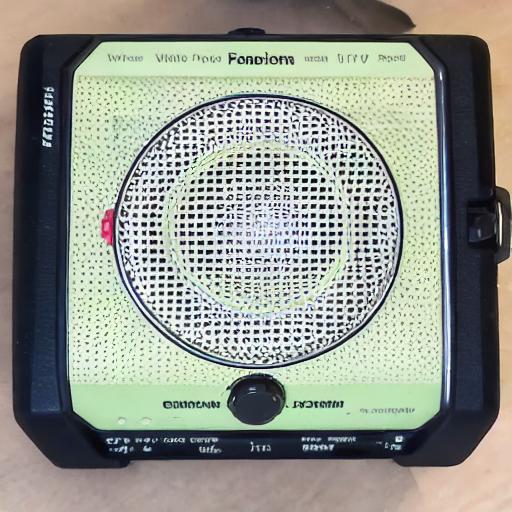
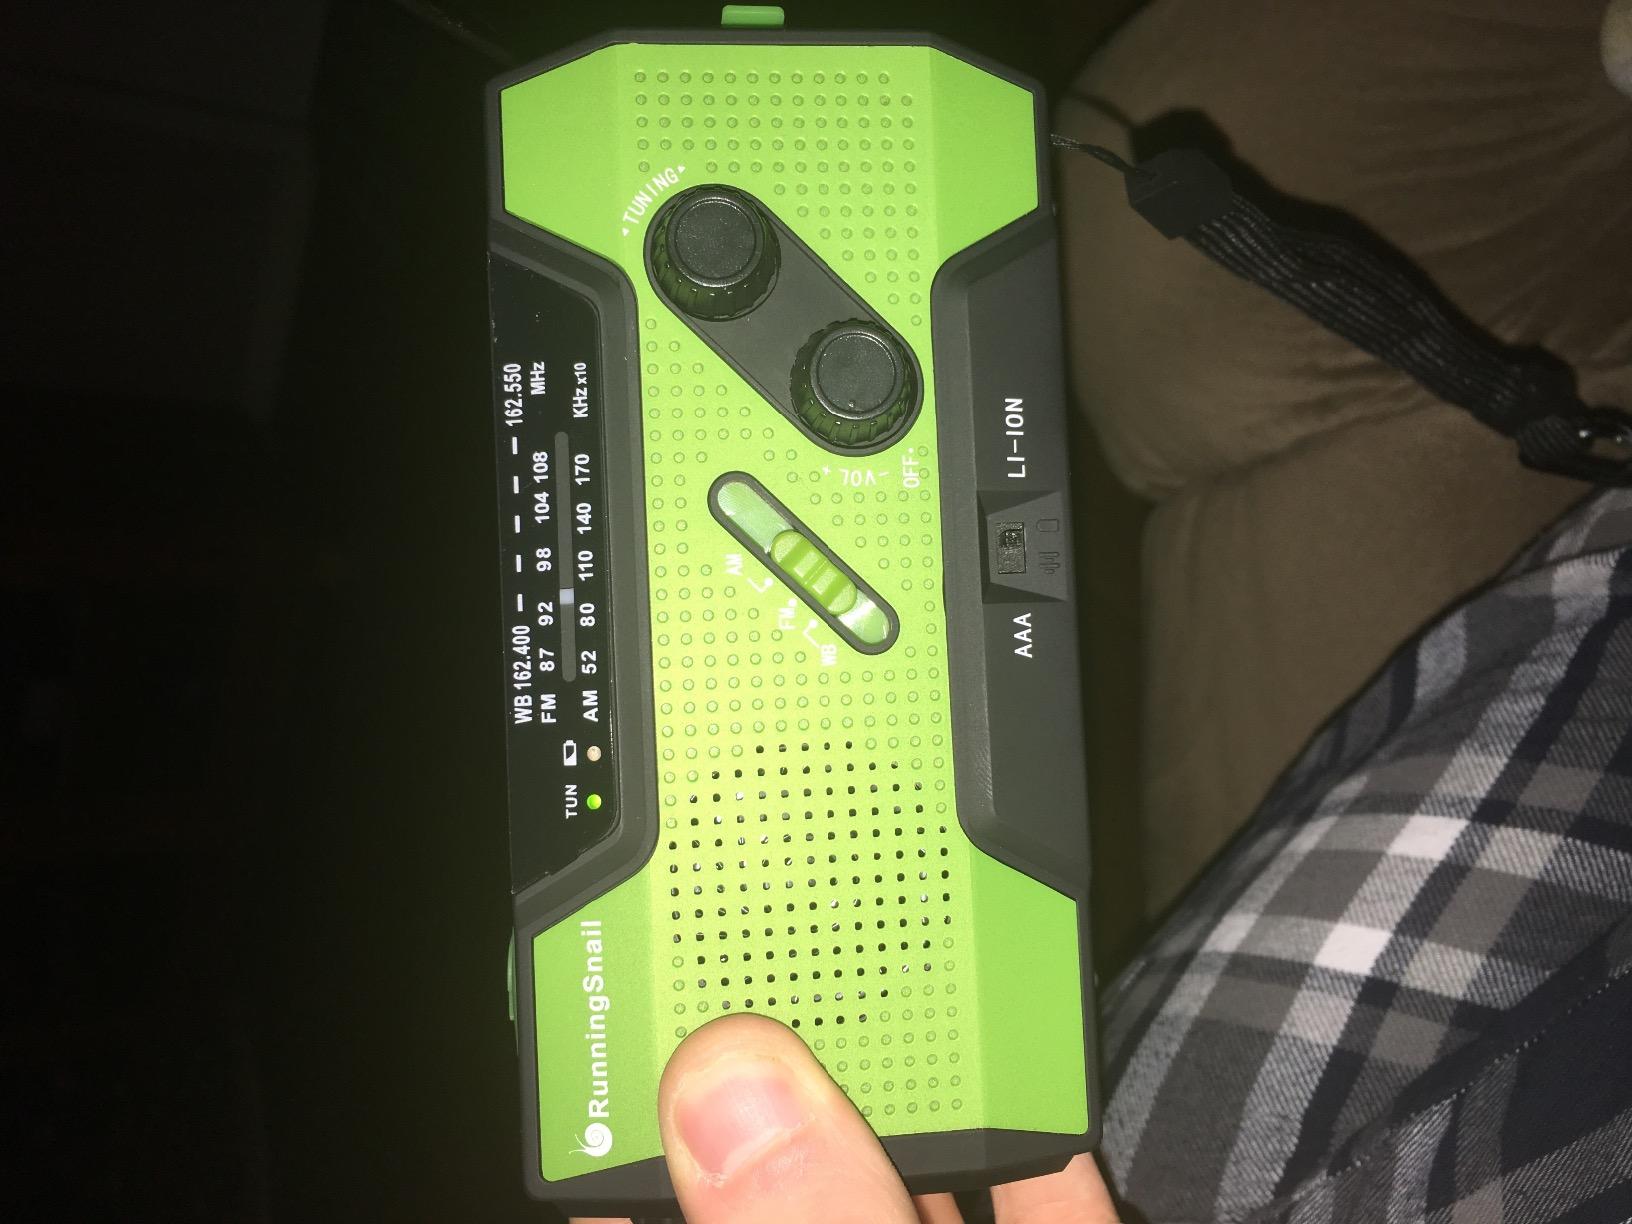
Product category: radio
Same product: no